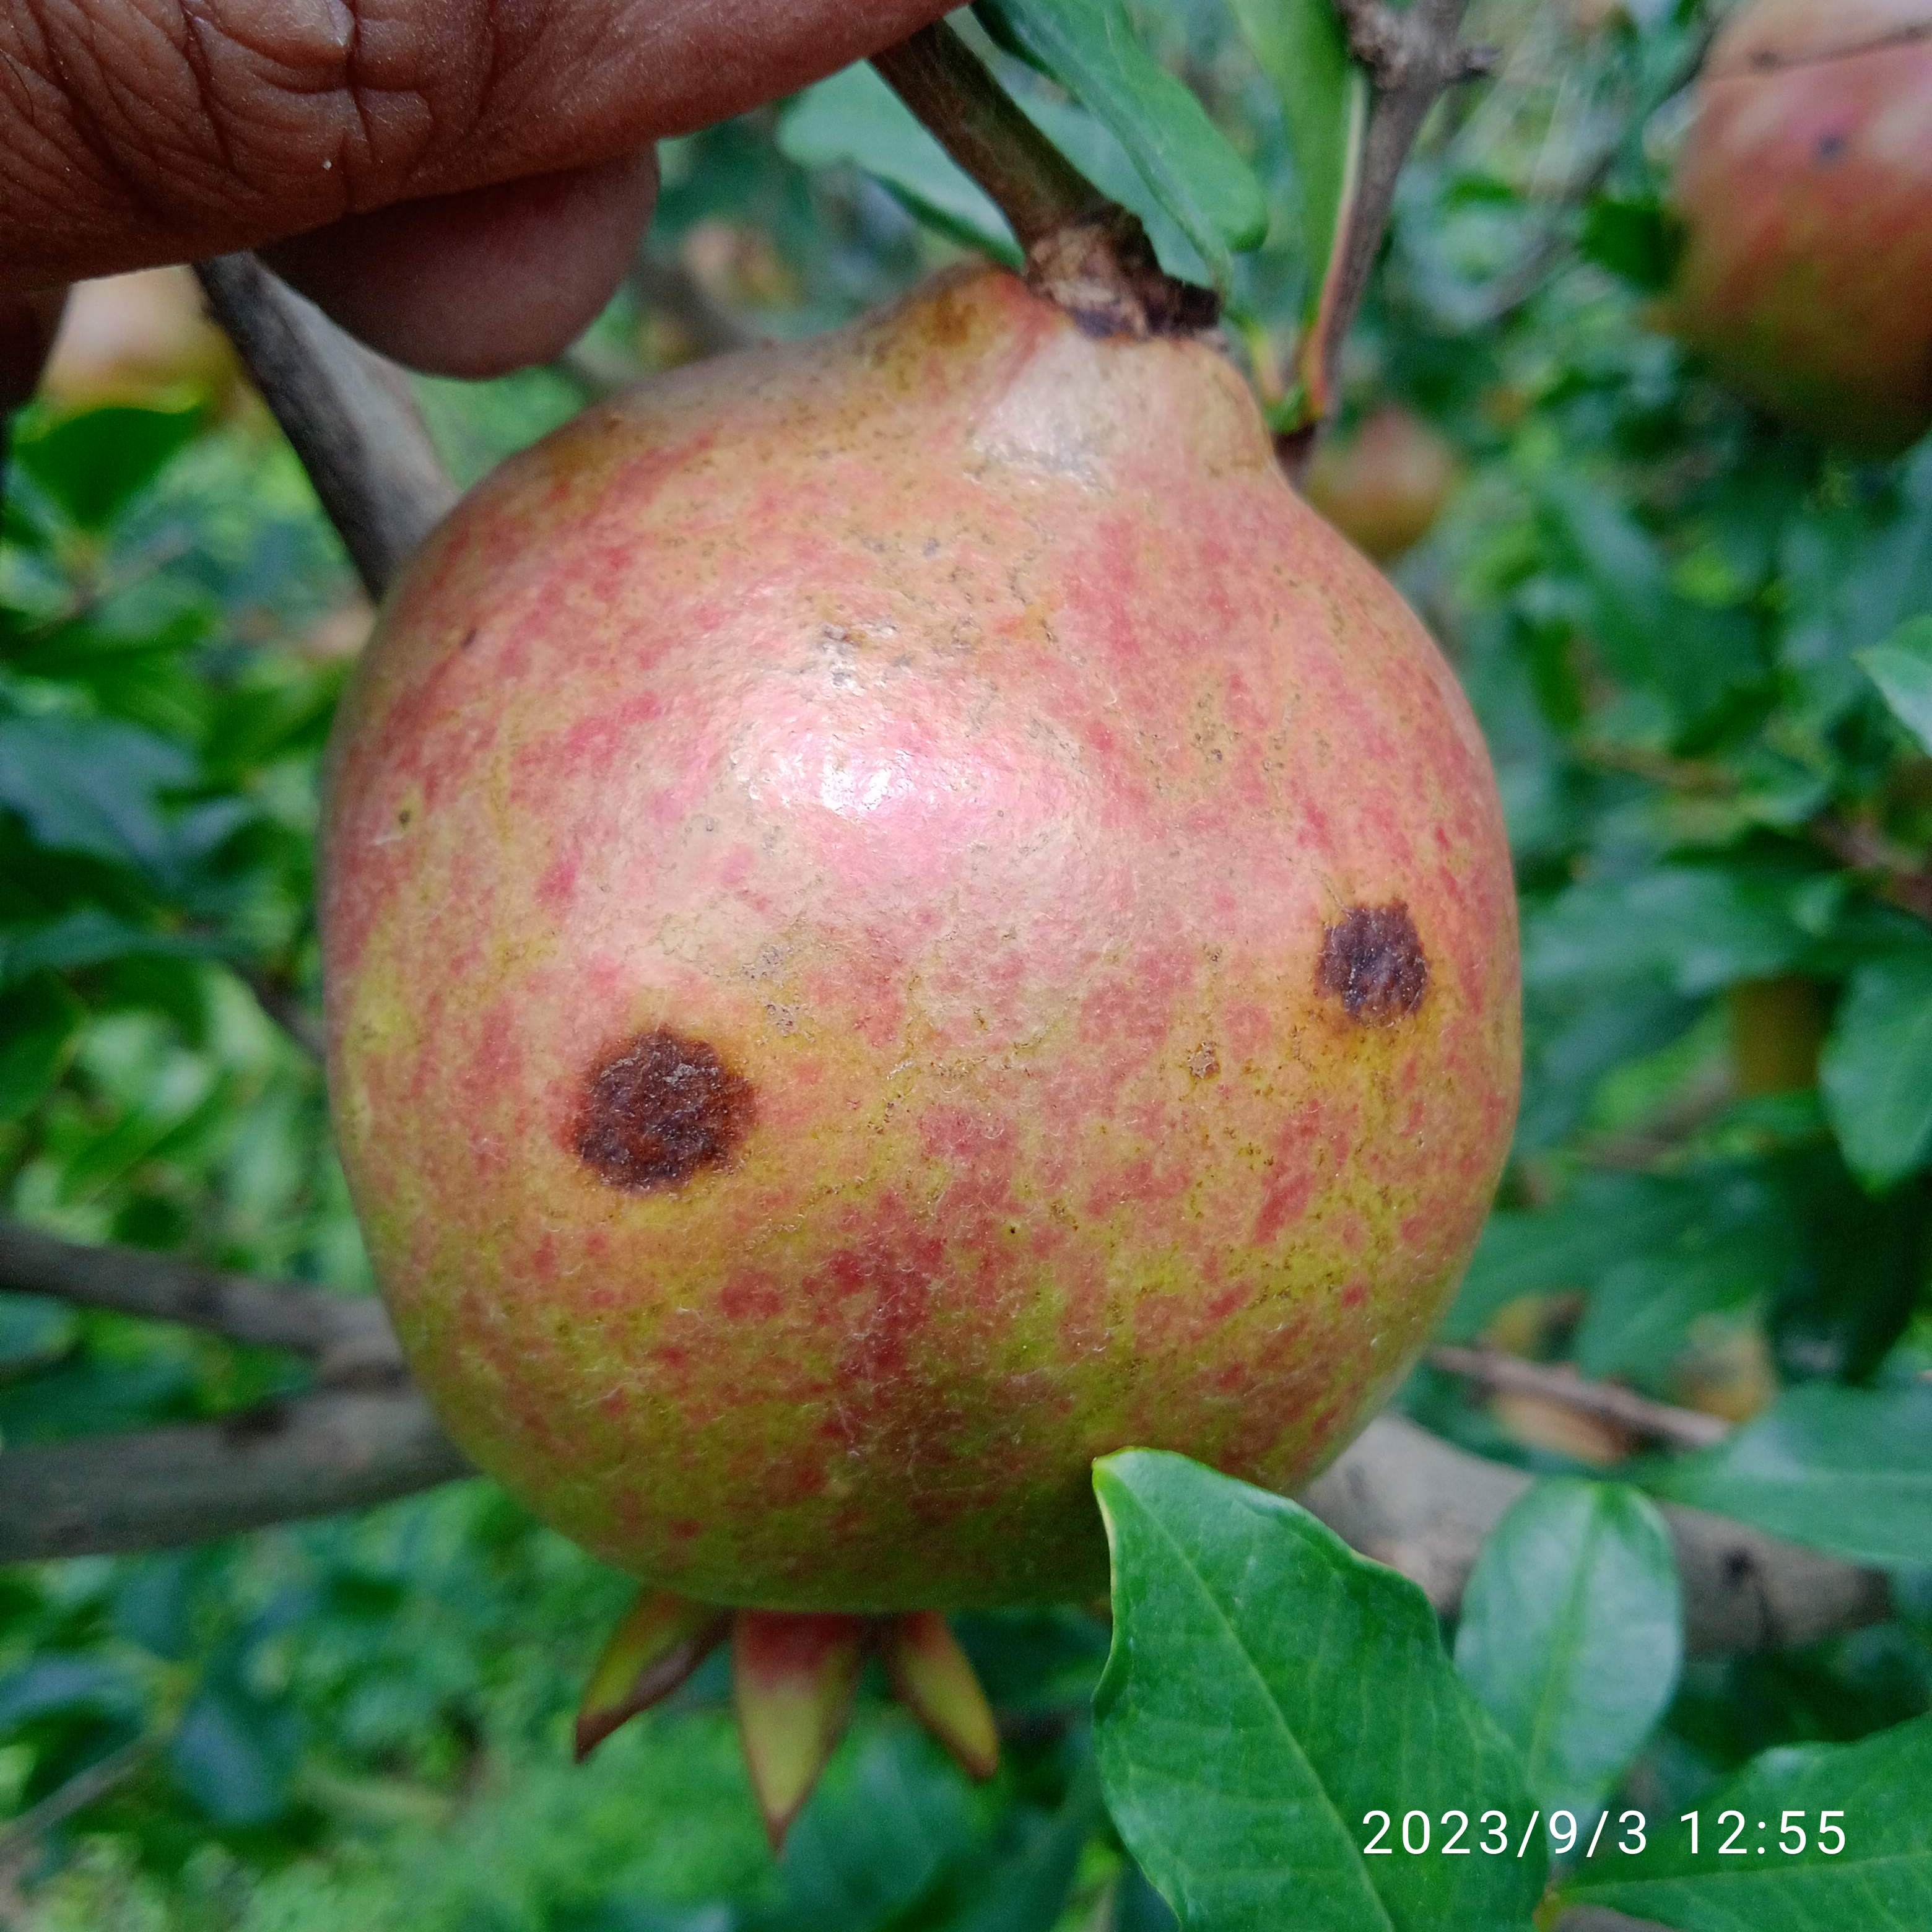
Label: Anthracnose